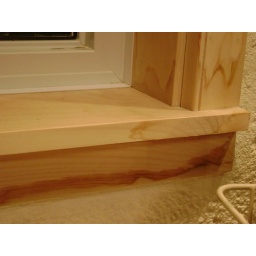
This is a lower window; the trim has been stained by water coming from the window above it.